Clarence Thomas Supreme Court nomination

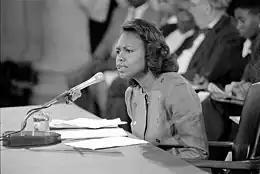
Anita Hill testifying in front of the Senate Judiciary Committee on October 11, 1991

The morning of October 11, 1991, Hill was called to testify during the hearing. She said she was testifying as to the character and fitness of Thomas to serve on the high court and was ambivalent about whether his alleged conduct had in fact risen to the level of being illegal sexual harassment.